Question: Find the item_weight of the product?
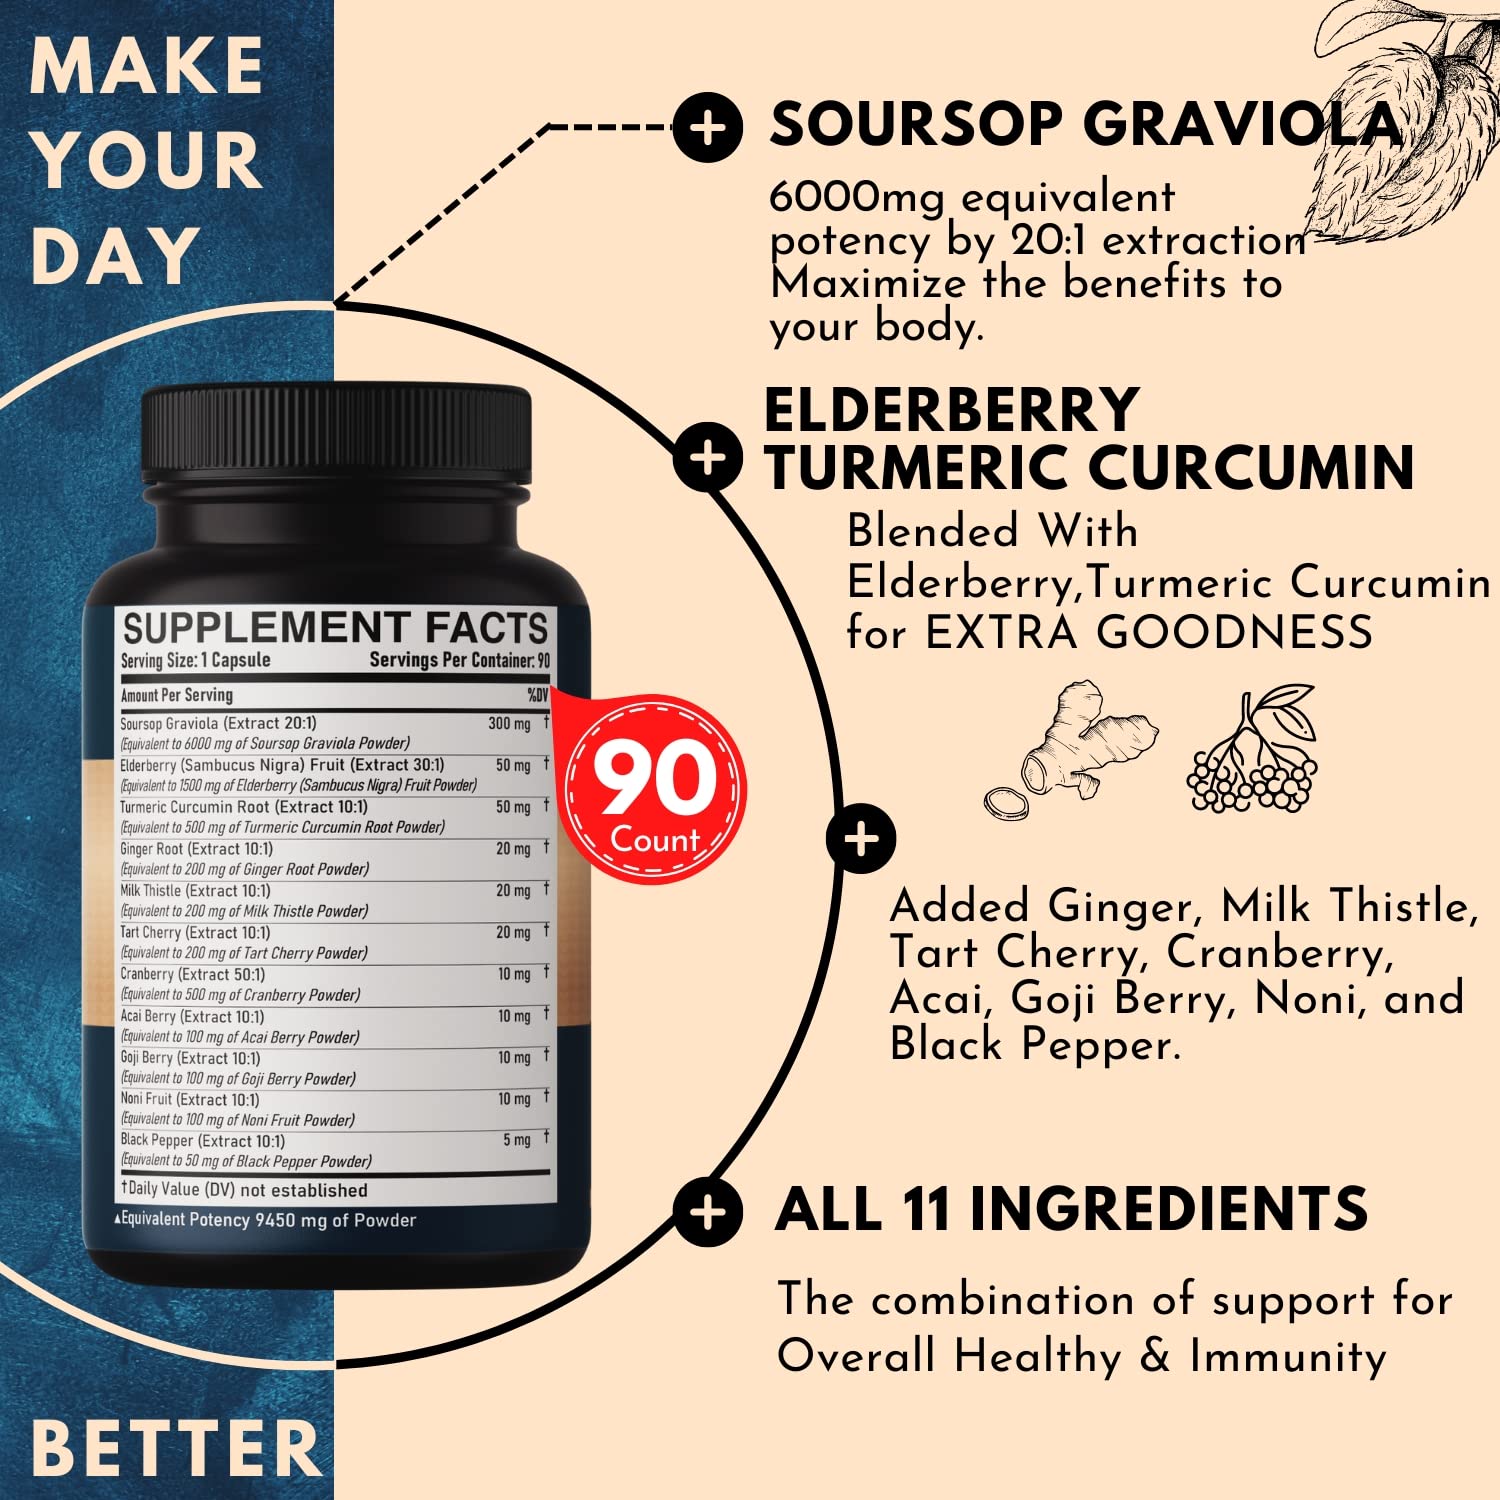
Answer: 6000.0 milligram